Françoise d'Eaubonne et l'écoféminisme

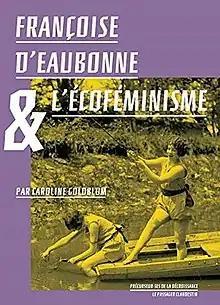
First edition

Françoise d'Eaubonne et l'écoféminisme is a book written by Caroline Goldblum and published in 2019 by . The book appeared in the context of renewed interest in ecofeminism in France and the republishing of essays by Françoise d'Eaubonne, including “Écologie et féminisme, révolution ou mutation ?" in 2018 and “Le Féminisme ou la mort" (Feminism or death) in 2020. It aims to understand the foundation of d’Eaubonne's conception of ecofeminism and is the first book dedicated exclusively to the subject.